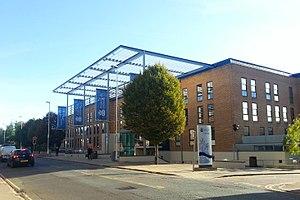
L’université Anglia Ruskin est une université anglaise, reconnue depuis 1992 située dans les villes de Cambridge, Londres et Chelmsford.